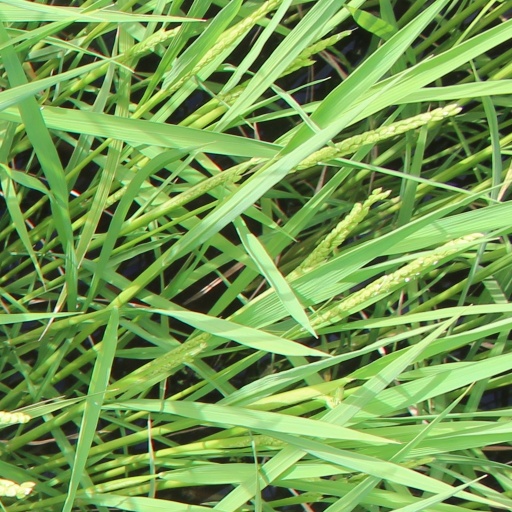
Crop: rice